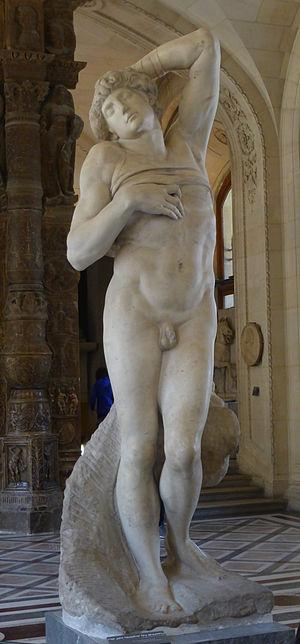
Le département des sculptures est un des huit départements du musée du Louvre. Il abrite une des plus importantes collections de sculptures au monde, et la plus riche collection d'œuvres françaises.